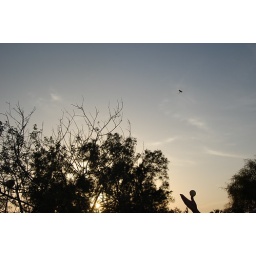
yeah its a flower there in the sky